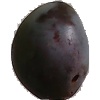
Label: Plum 3